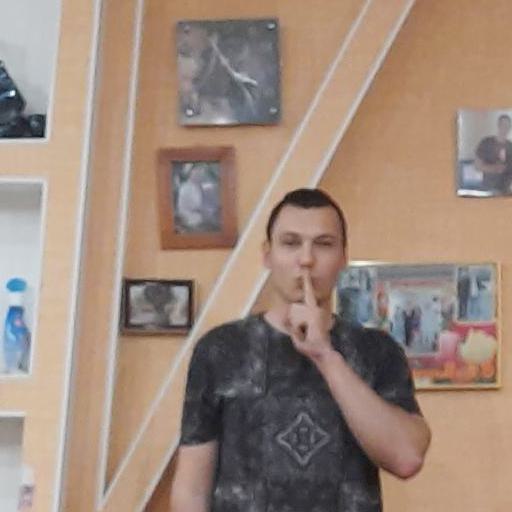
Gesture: mute